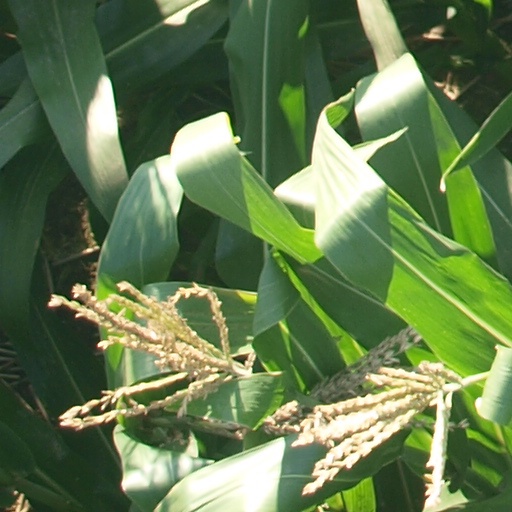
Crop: maize; corn